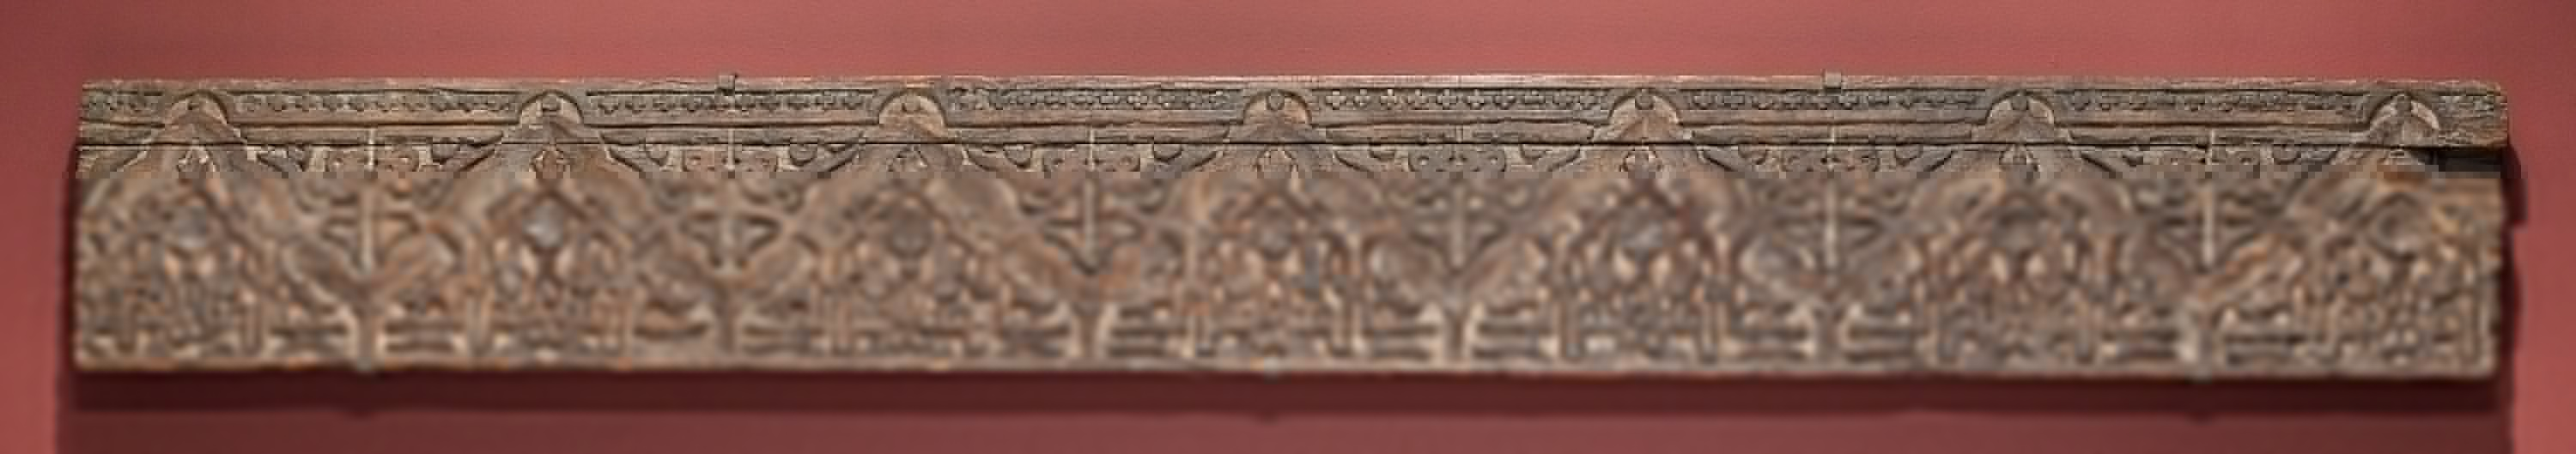
wall, relief, carving, furniture, chest, table, molding, stone carving, brick, metal